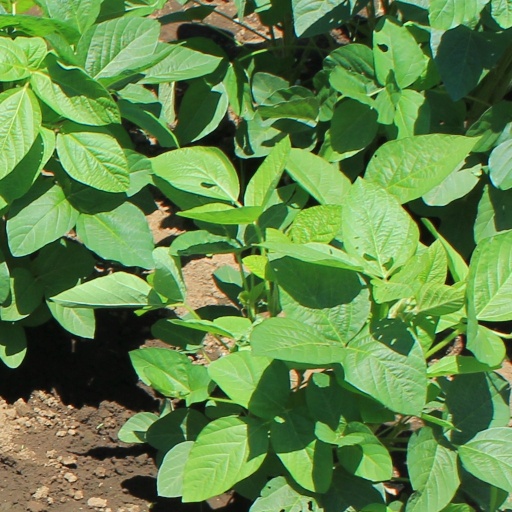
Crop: soybean